10th Streamy Awards

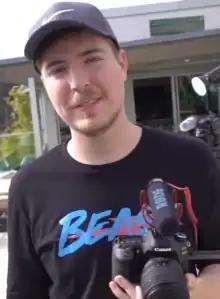
MrBeast, winner of Creator of the Year, Best Live Series, and two Purpose Awards for his charity initiative #TeamTrees and a Feeding America Food Drive

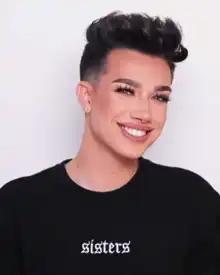
James Charles, winner of Show of the Year and the Beauty category

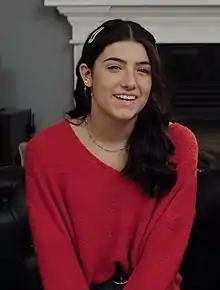
Charli D'Amelio, winner of the Breakout Creator award

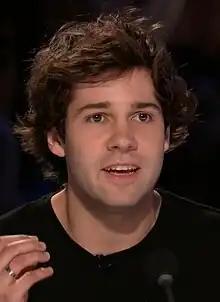
David Dobrik, winner of Best Collaboration with Justin Bieber

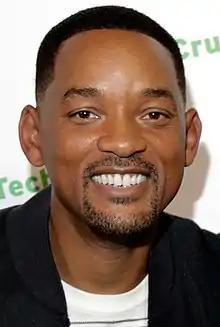
Will Smith, winner of Best Crossover

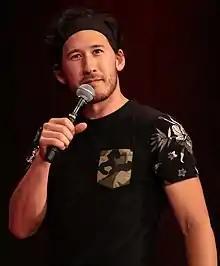
Markiplier, winner of Best Scripted Series

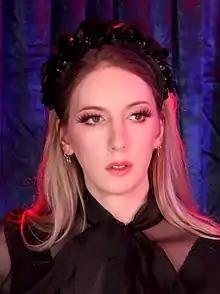
ContraPoints, winner of the Commentary category

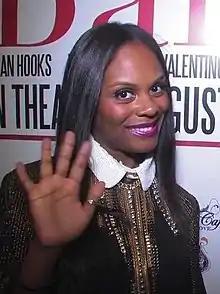
Tabitha Brown, winner of the Food category

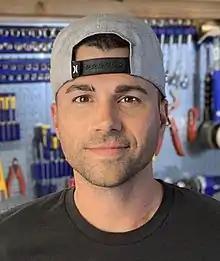
Mark Rober, winner of the Learning and Education category

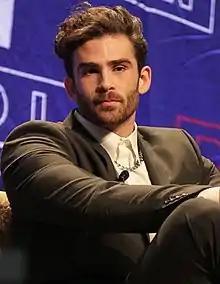
Hasan Piker, winner of the News category

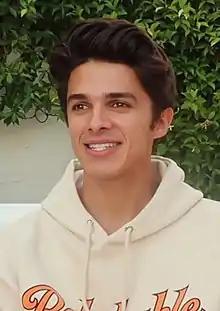
Brent Rivera received a Creator Honor award from Juanpa Zurita

The nominees were announced on October 21, 2020. Winners were announced during the digital ceremony on December 12, hosted by Trixie Mattel and Katya Zamolodchikova from a party bus in Los Angeles.